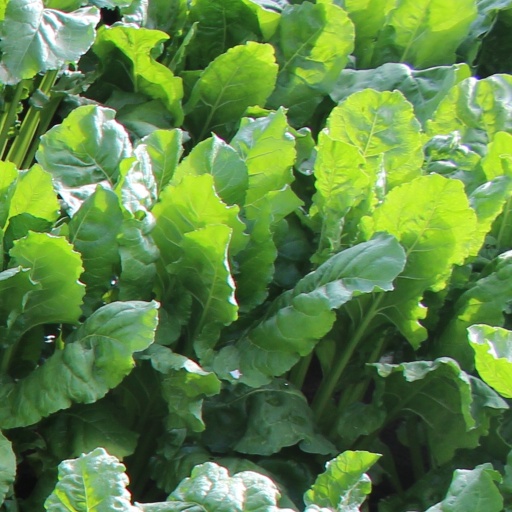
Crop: sugar beet